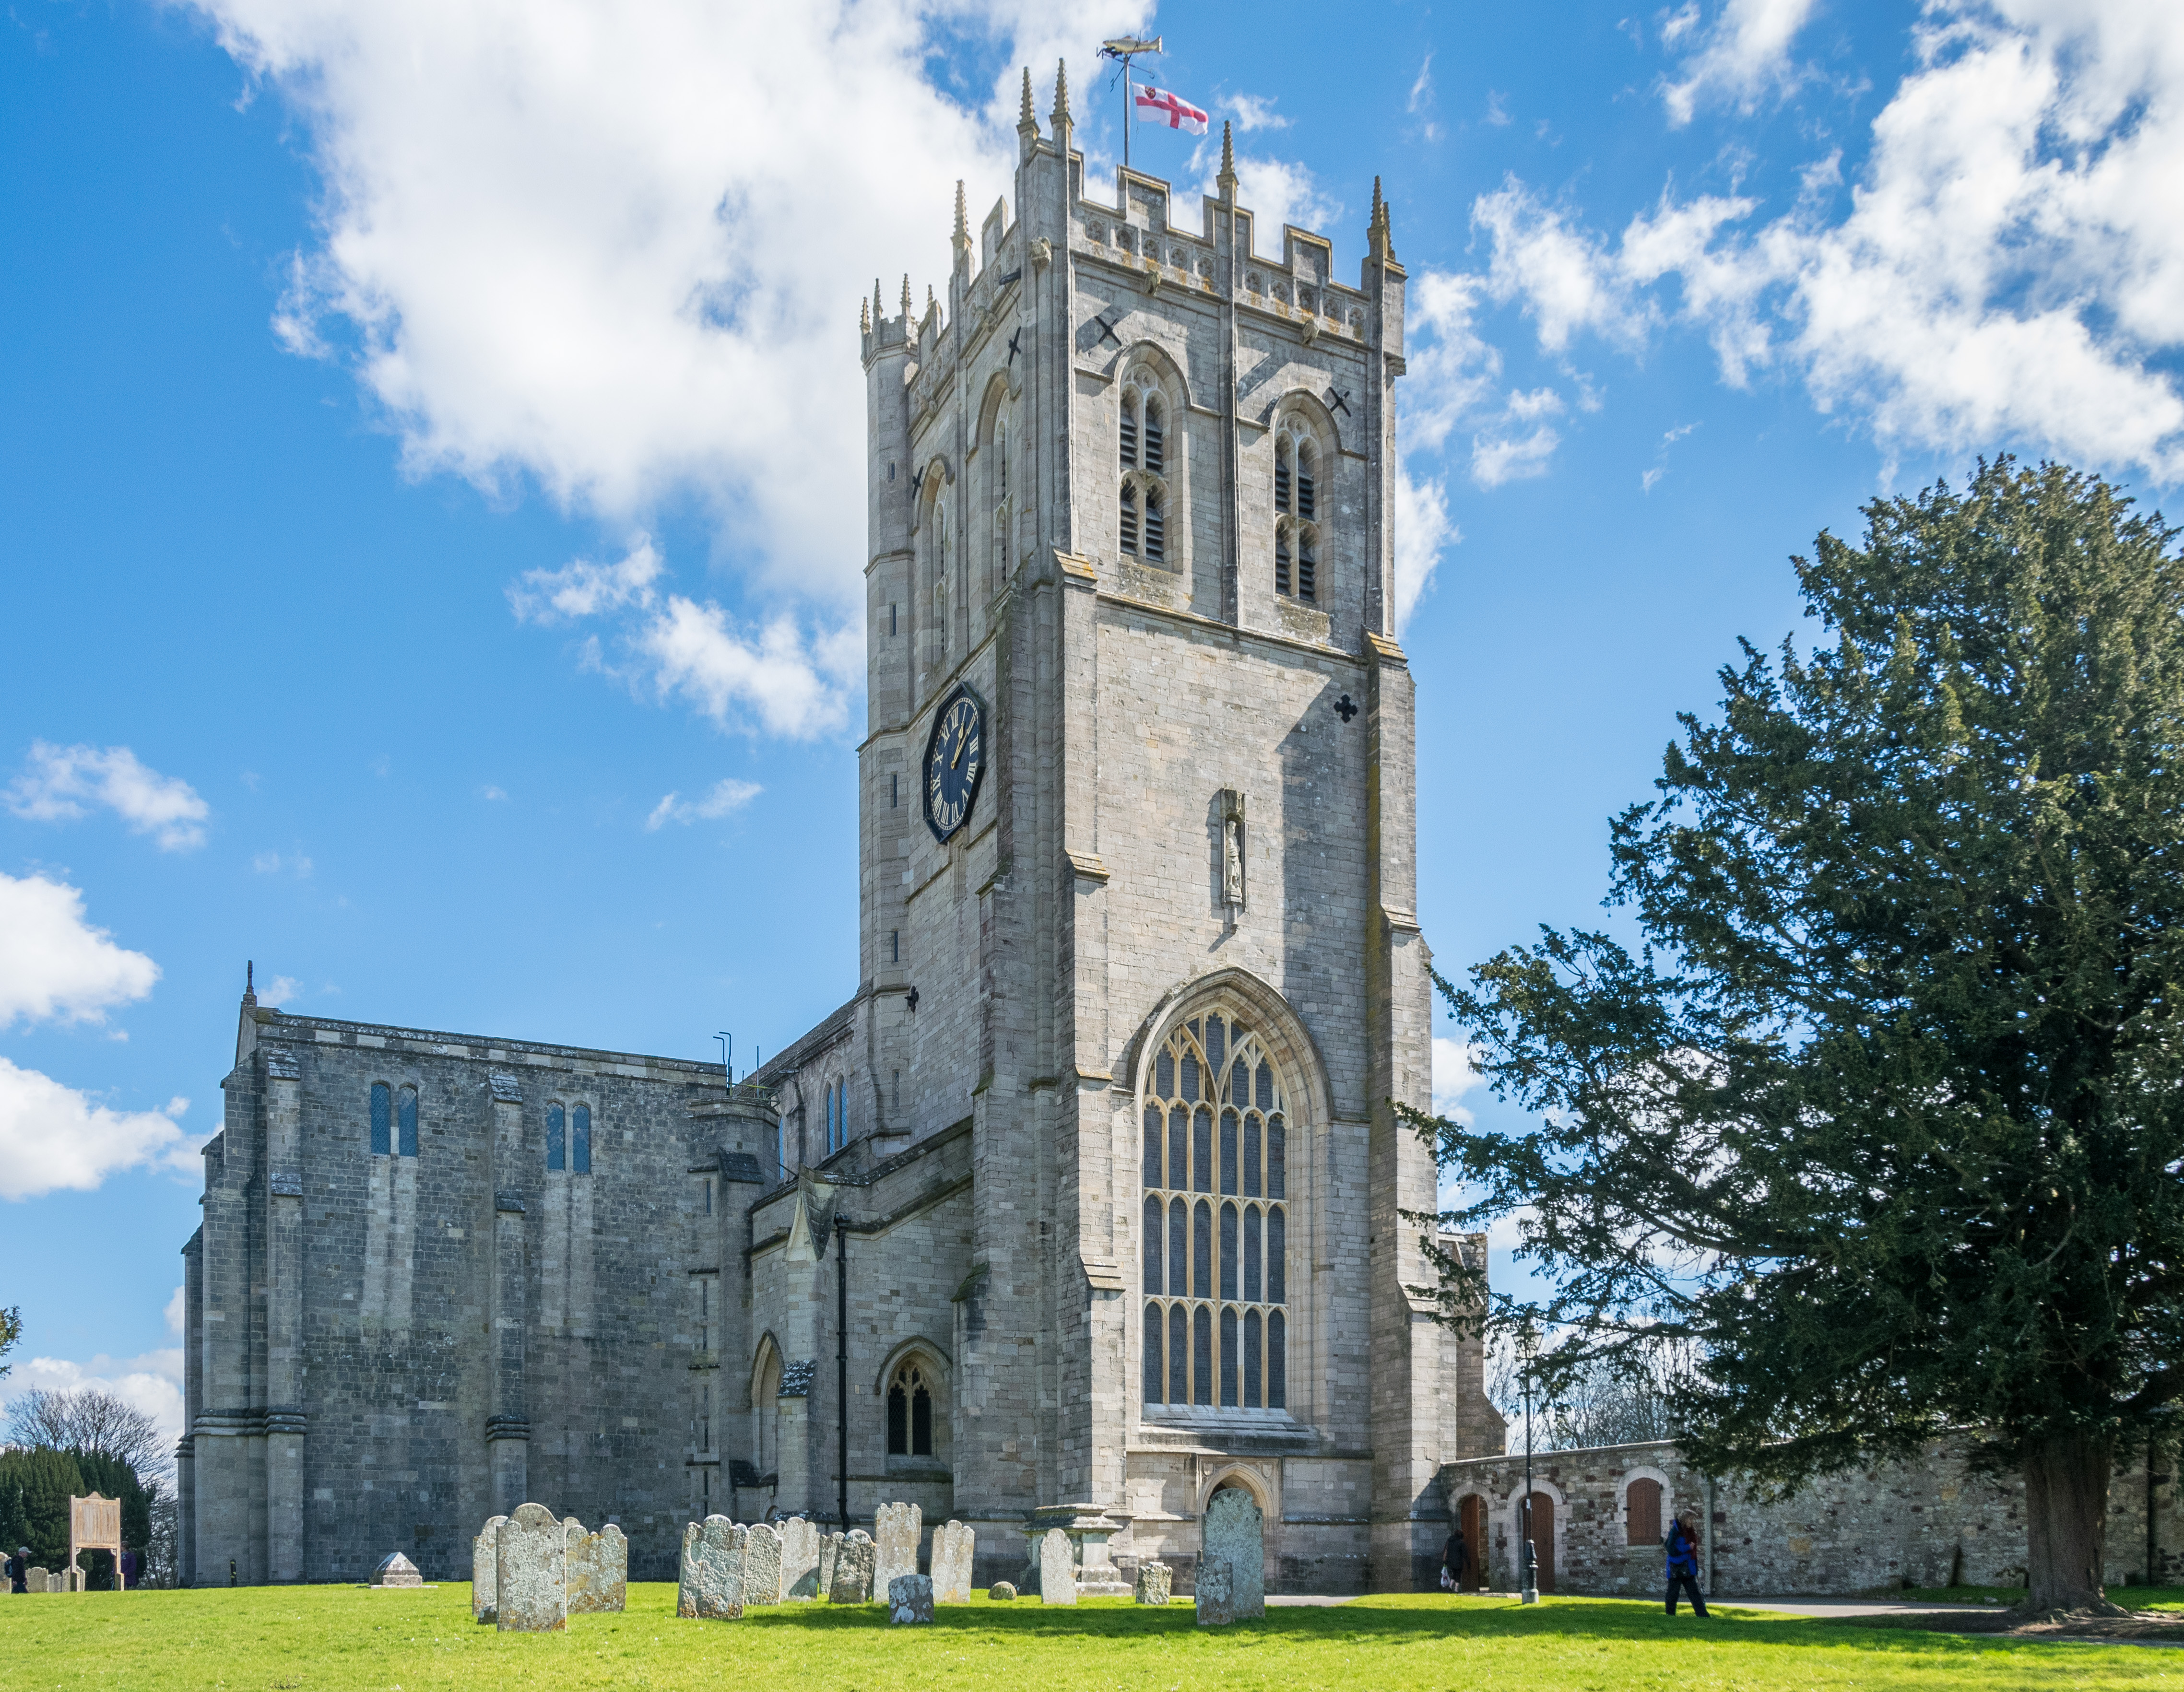
architecture, building, tower, landmark, church, cathedral, chapel, place of worship, priory, spire, steeple, monastery, abbey, christchurch, dorset, norman